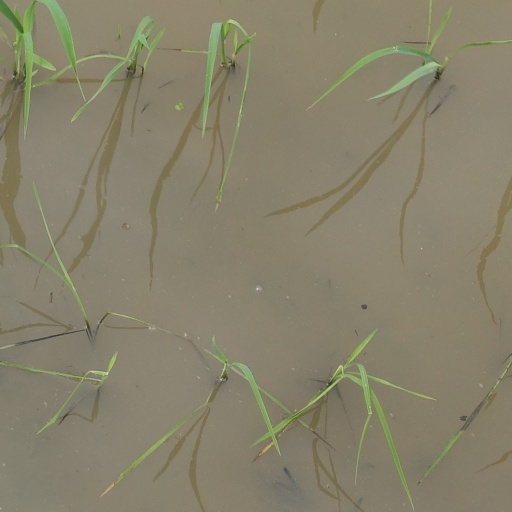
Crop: rice